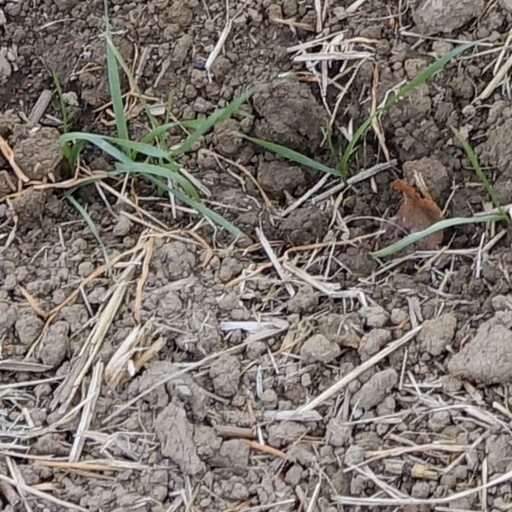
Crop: wheat